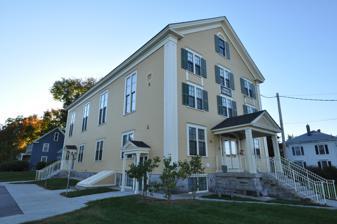
Building: North Town Hall
Country: United States of America
Year built: 1853
United States historic place North Town Hall U.S. National Register of Historic Places Show map of Massachusetts Show map of the United States Location 31 Princeton St., Chelmsford, Massachusetts Coordinates 42°38′15″N 71°22′53.6″W / 42.63750°N 71.381556°W / 42.63750; -71.381556 Built 1853 ( 1853 ) Architectural style Greek Revival NRHP reference No. 15000732 Added to NRHP October 13, 2015 The North Town Hall is one of two historic 19th-century town halls in Chelmsford, Massachusetts .  Located at 31 Princeton Street, near the North Chelmsford village center, it is a 2 + 1 ⁄ 2 -story wood-frame structure with Greek Revival styling.  It was built in 1853, and was used, alternating with the Centre Town Hall, for town meetings until 1885.  It was thereafter used as a community meeting hall and polling station, a role it served until 1967, when the town moved its school administration offices there. In 2011 the building underwent a full restoration, and is again used as a community center. The building was listed on the National Register of Historic Places in 2015. See also National Register of Historic Places listings in Middlesex County, Massachusetts References